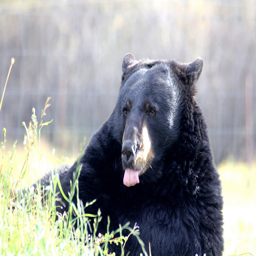
A bear is laying down sticking out its tongue.

A large black bear eating grass in a field.
a black bear with it's tongue out sitting by some grass
A big ole black bear fat and happy.
a close of of a bear in grass with trees in the background